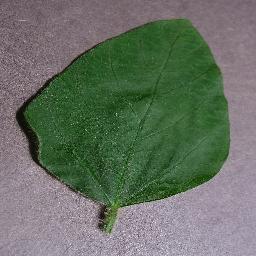
Label: Soybean___healthy